Austronesian peoples

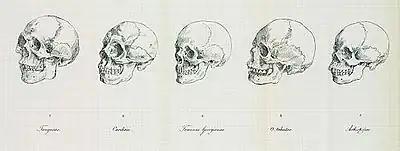
Skulls representing Johann Friedrich Blumenbach's "five races" in "De Generis Humani Varietate Nativa" (1795). The Tahitian skull labeled "O-taheitae" represented what he called the "Malay race".

The group originated from a prehistoric seaborne migration, known as the Austronesian expansion, from Taiwan, circa 3000 to 1500 BCE. Austronesians reached the Batanes Islands in the northernmost Philippines by around 2200 BCE. They used sails some time before 2000 BCE. In conjunction with their use of other maritime technologies (notably catamarans, outrigger boats, lashed-lug boats, and the crab claw sail), this enabled phases of rapid dispersal into the islands of the Indo-Pacific, culminating in the settlement of New Zealand . During the initial part of the migrations, they encountered and assimilated (or were assimilated by) the Paleolithic populations that had migrated earlier into Maritime Southeast Asia and New Guinea. They reached as far as Easter Island to the east, Madagascar to the west, and New Zealand to the south. At the furthest extent, they might have also reached the Americas.